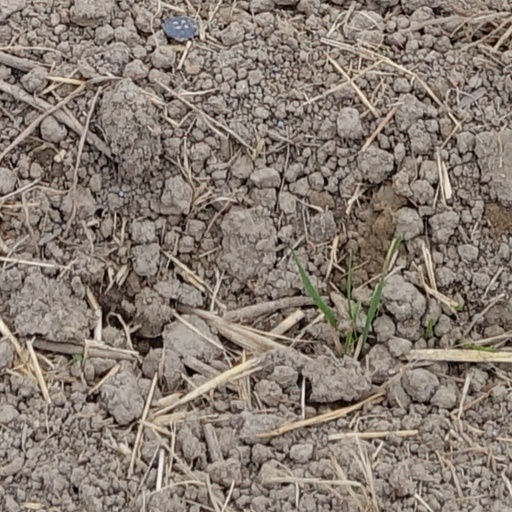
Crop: wheat